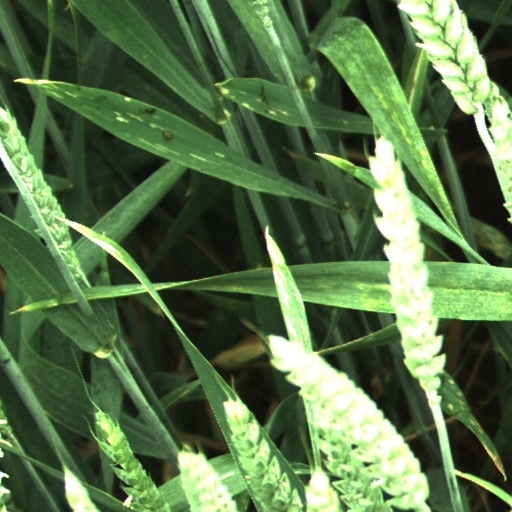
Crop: wheat